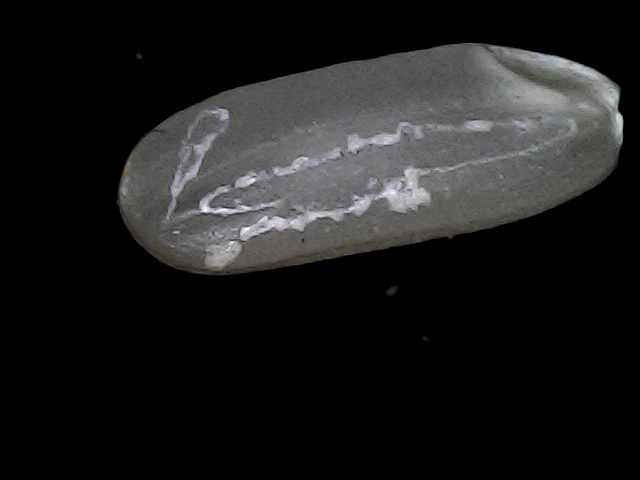
Rice variety: BD30